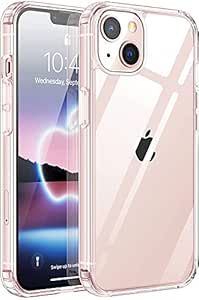
Amozo Ultra Hybrid Camera and Drop Protection Back Cover Case for iPhone 13 (TPU + Polycarbonate | Crystal Transparent)
Category: Electronics
Price: 279 (list price: 1499)
Rating: 4.2 (2,646 ratings)
About this product: QUALITY MATERIAL - Hybrid technology that is made of a TPU Material with a durable back panel|CAMERA PROTECTION - Raised bezels lift camera off flat surfaces|PRECISE CUTOUTS - Pronounced buttons are easy to feel and press, while large cutouts fit most cables|MODERN DESIGN - Elegant Design perfectly uses the advantages of the scratch-resistant PC plate and the flexible TPU|Compatible with iPhone 13 Case Cover (6.1")